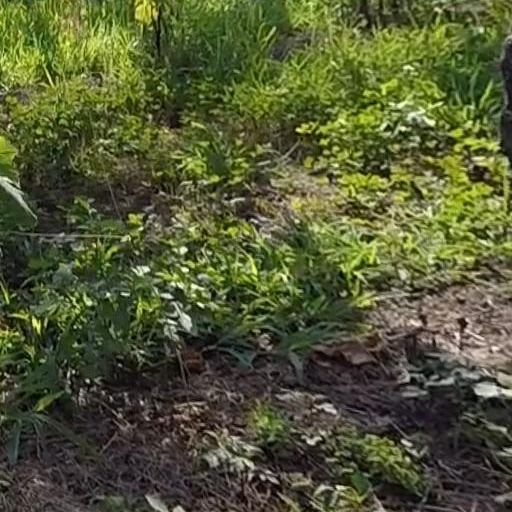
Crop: grape